Question: Please indicate a possible affordance area of the jump_skateboard that can be used for jumping
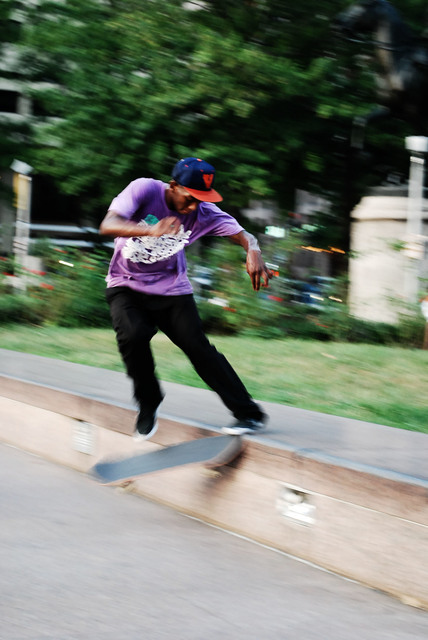
Answer: [74.818, 428.053, 251.484, 487.498]